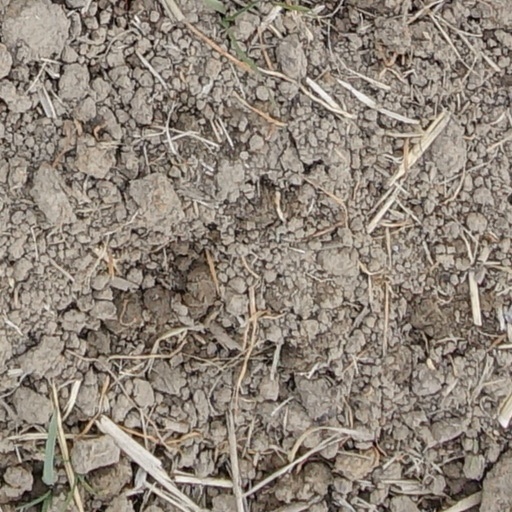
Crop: wheat